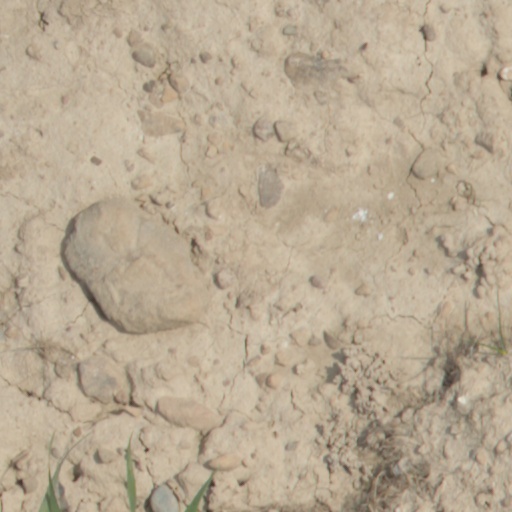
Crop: wheat